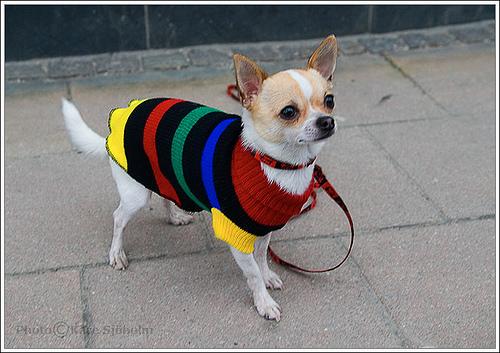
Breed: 420-n000124-Chihuahua